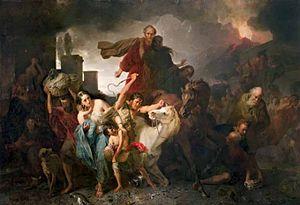
La destruction de Pompéi résulte de l'ensevelissement de la ville romaine sous les cendres libérées par l'éruption du Vésuve en octobre 79.